Lou Brock

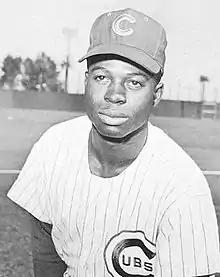
Brock with the Chicago Cubs in 1964

Louis Clark Brock (June 18, 1939September 6, 2020) was an American professional baseball left fielder. He began his 19-year Major League Baseball (MLB) career with the 1961 Chicago Cubs but spent most of it as a left fielder for the St. Louis Cardinals. An All-Star for six seasons, Brock was elected to the National Baseball Hall of Fame in 1985 in his first year of eligibility and was inducted into the St. Louis Cardinals Hall of Fame in 2014.